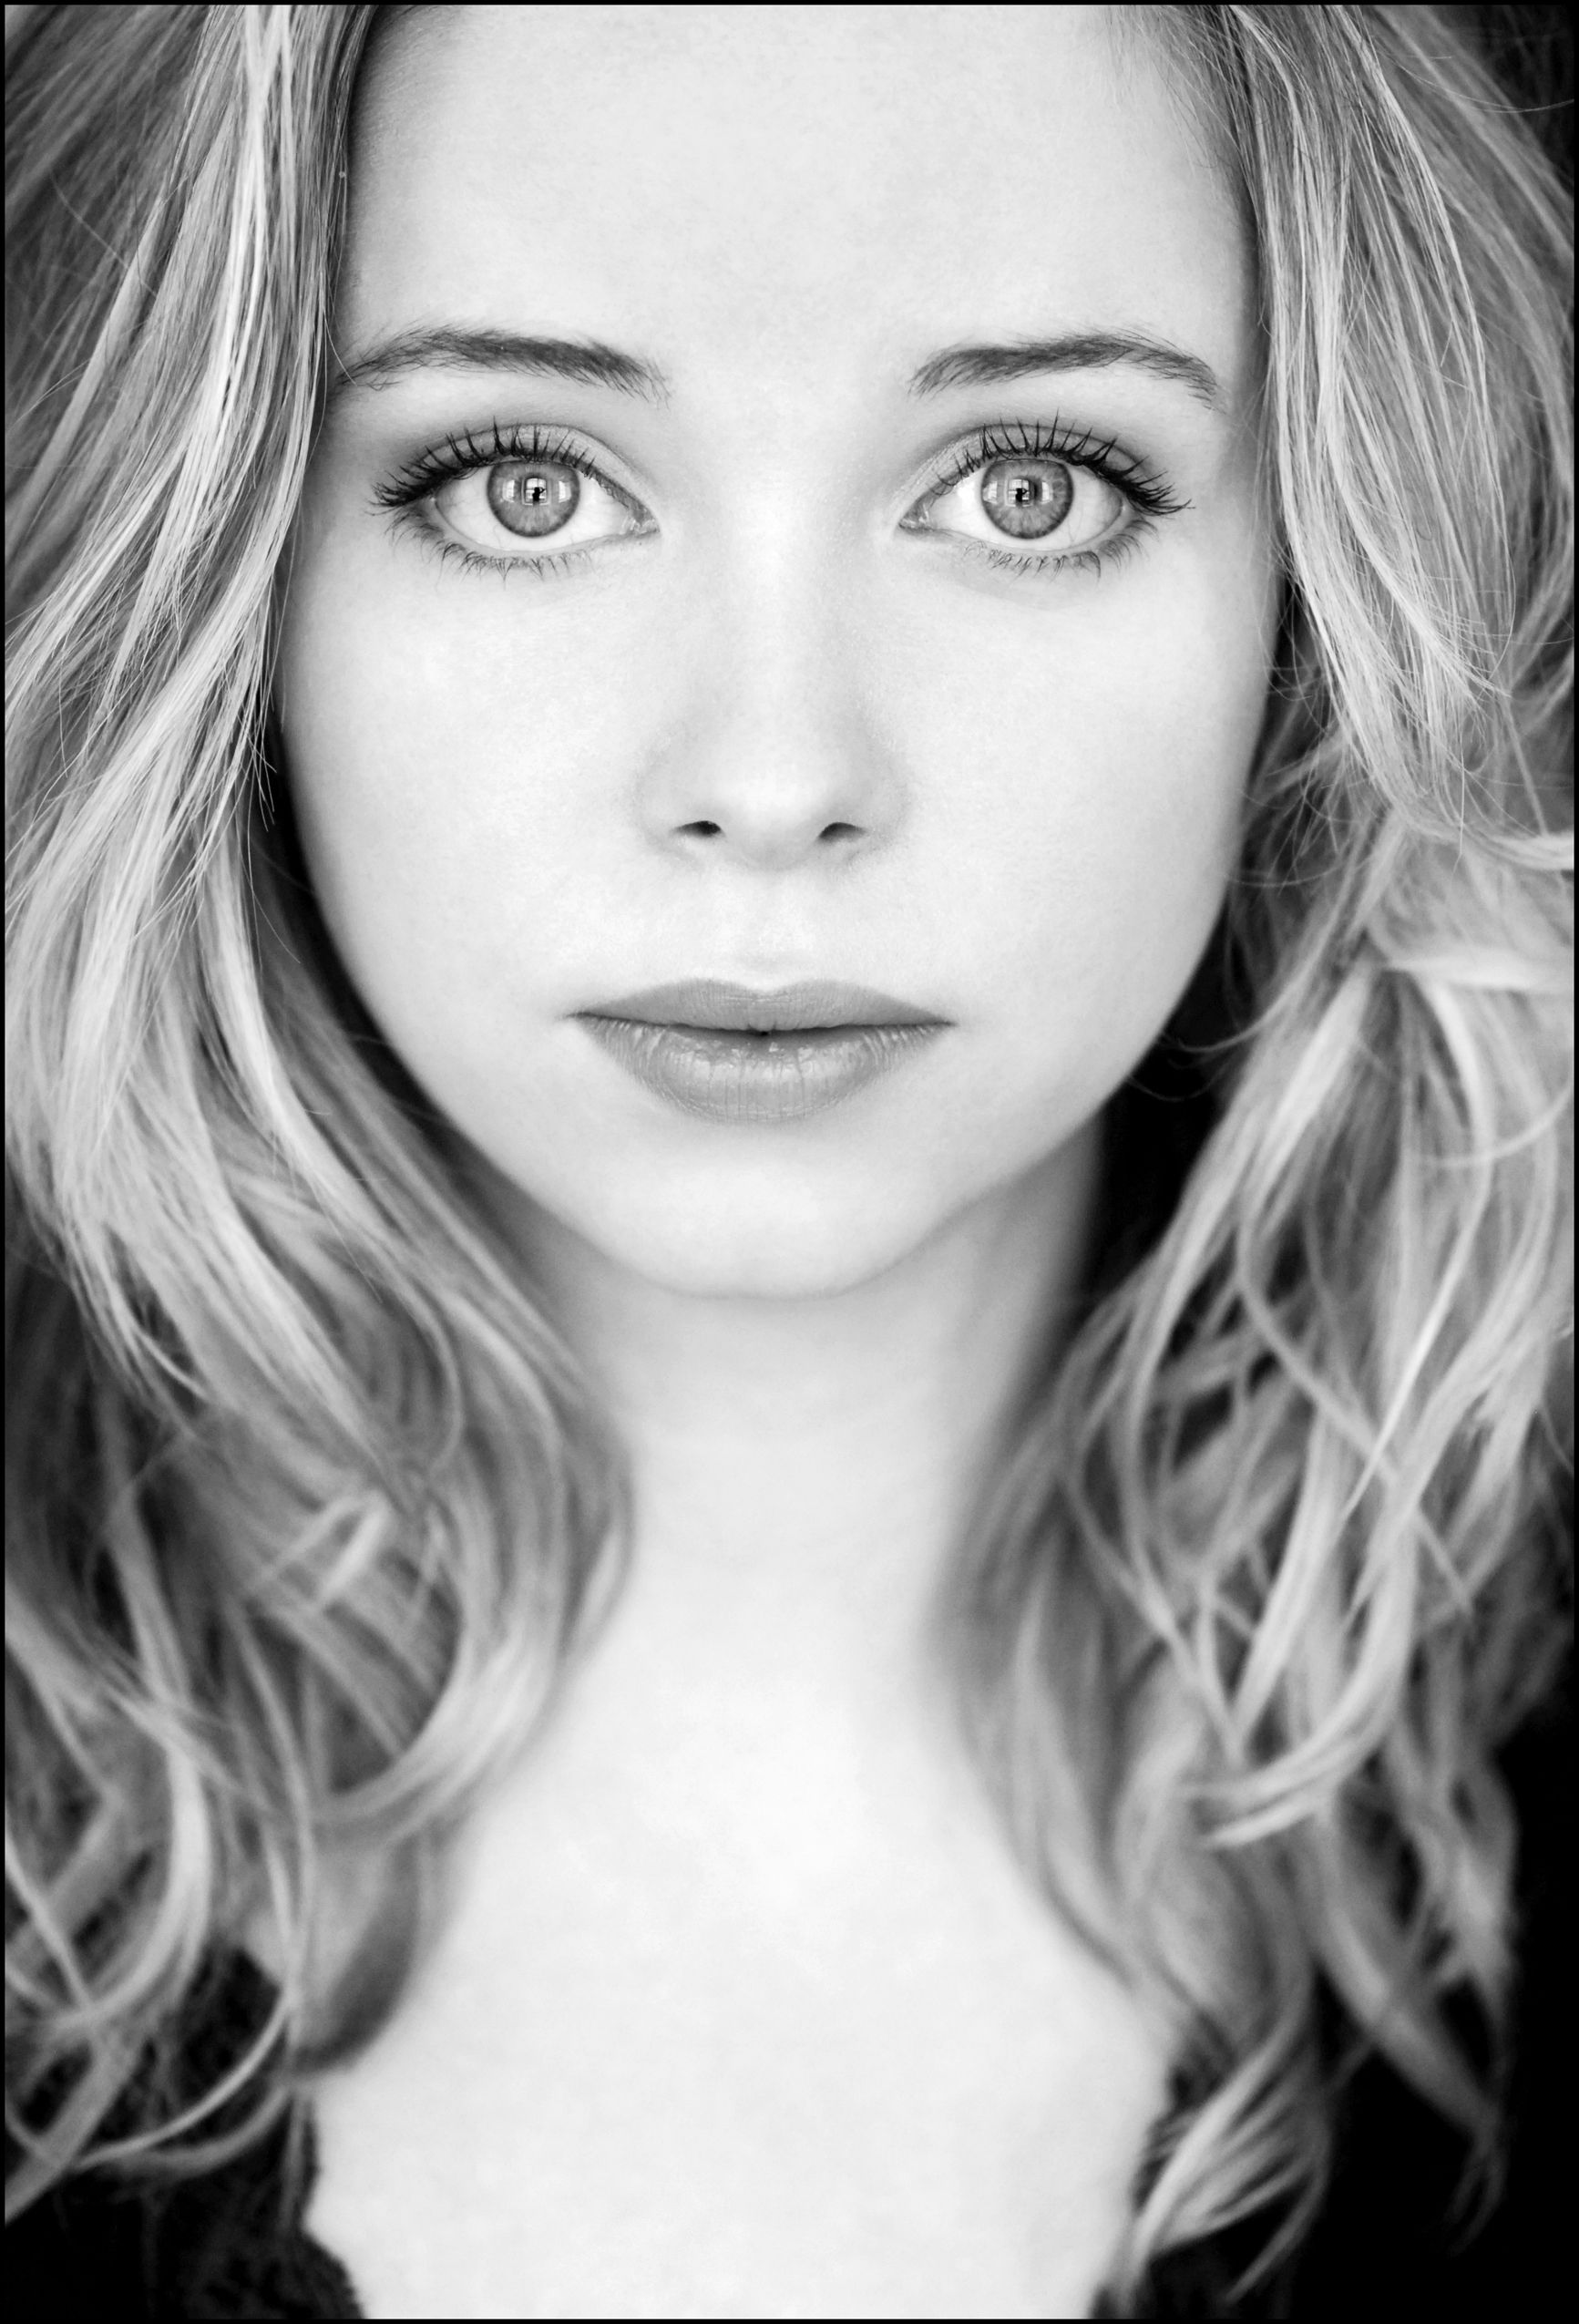
Gender: women